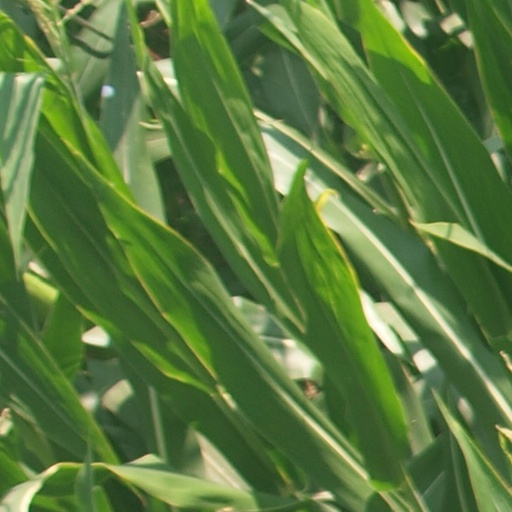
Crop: maize; corn